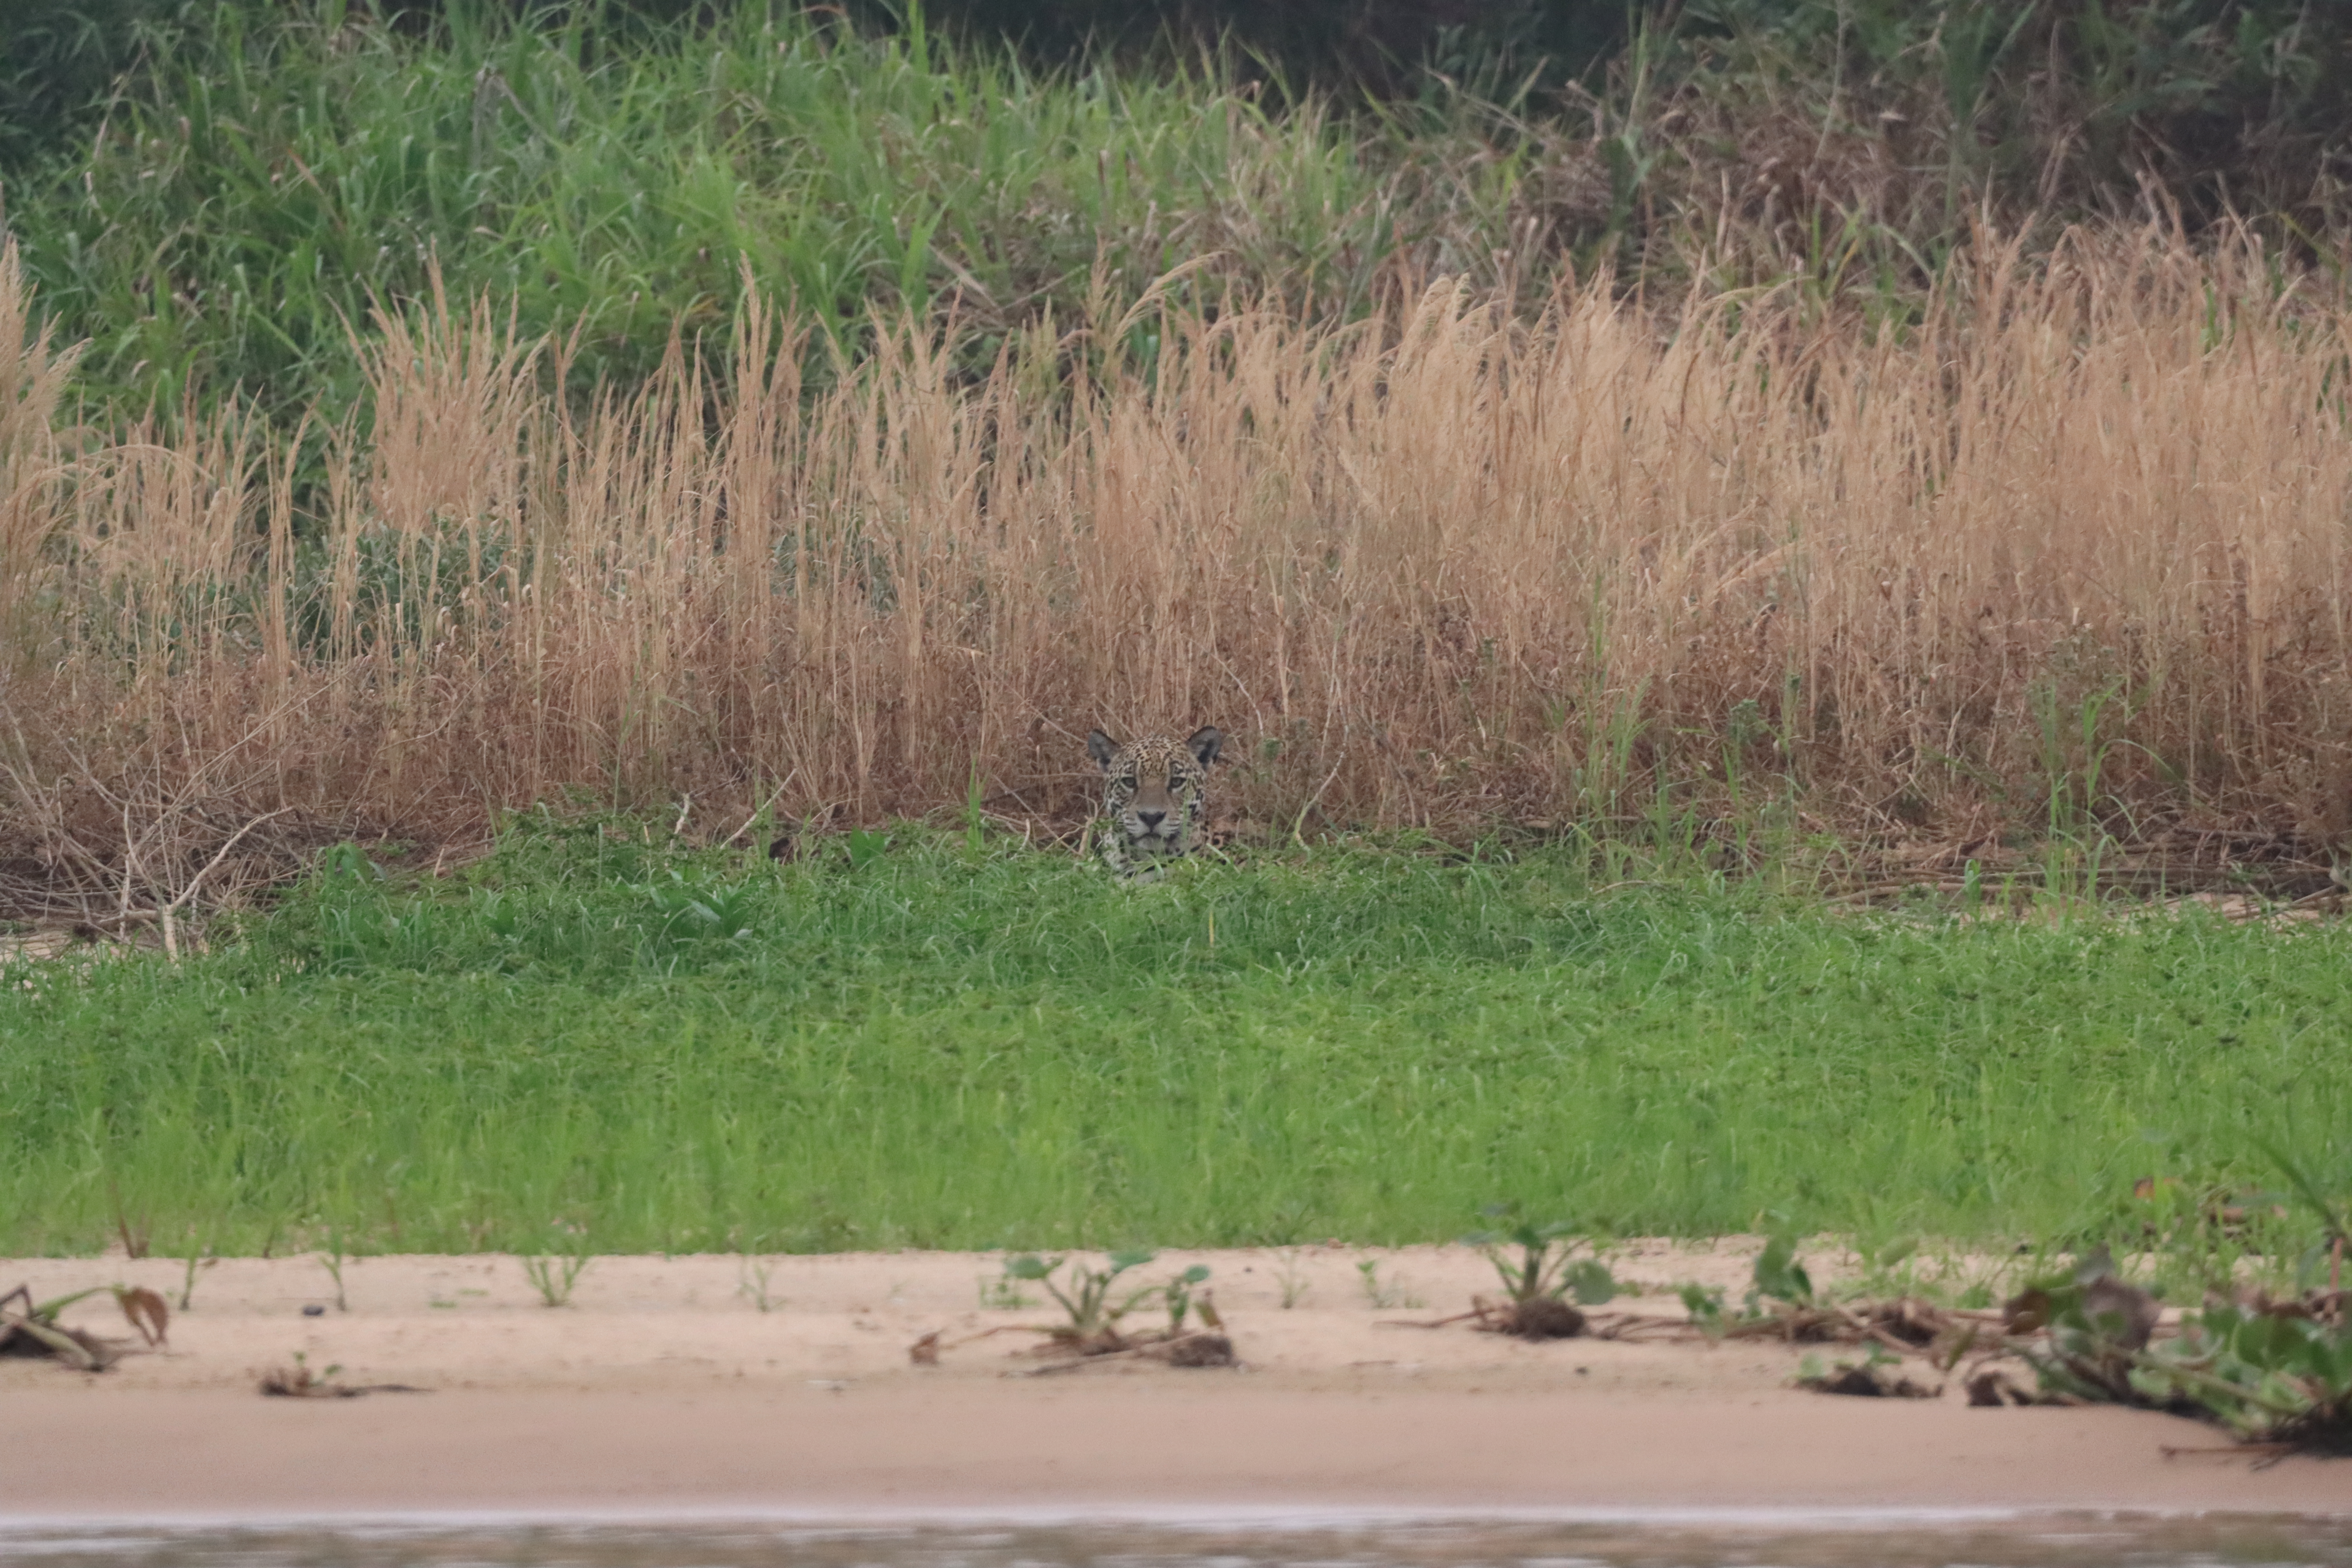
Jaguar: Akaloi